Maxwell Lord

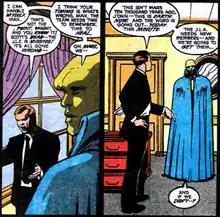
Lord talks with the Martian Manhunter on the need for a strong League in "Justice League America" #40 (July 1990). Art by Adam Hughes and J. M. DeMatteis.

A retcon changed Lord's controller to the villainous computer program Kilg%re, which had taken over Metron's machine. A second retcon mitigated Kilg%re's and Metron's influence, stating that Lord already had plans to take over the League and would have pursued them regardless.